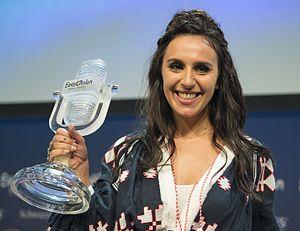
Susana Jamaladinova, plus connue sous le nom de Jamala, née le 27 août 1983 à Och, est une chanteuse ukrainienne. Elle remporte le Concours Eurovision de la chanson 2016 avec le titre 1944.